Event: Typhoon Ruby
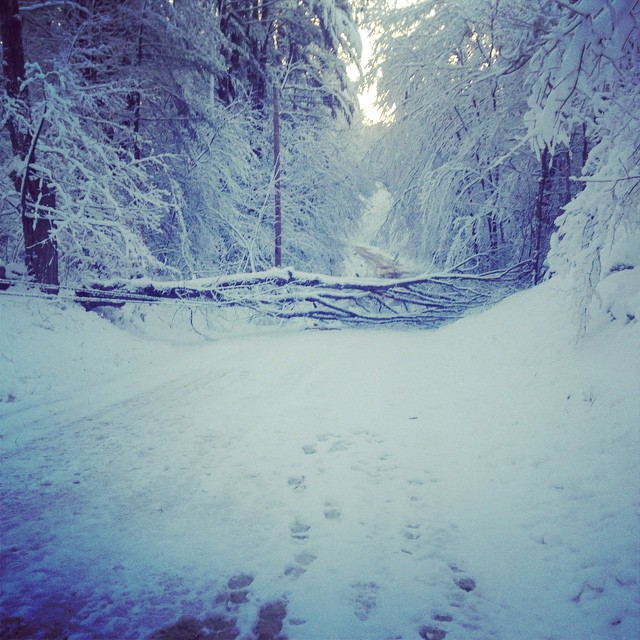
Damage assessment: damage